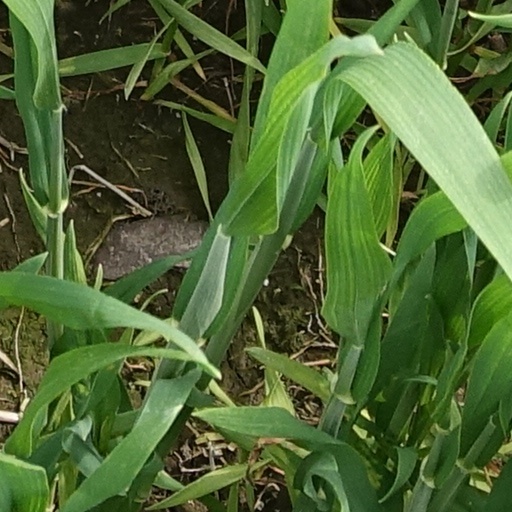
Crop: wheat